Lavender (color)

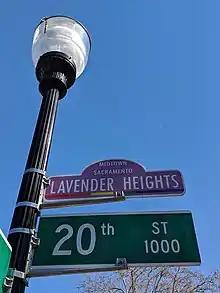
Lavender Heights in Sacramento, California

The source of this color is the "Pantone Textile Paper eXtended (TPX)" color list, color #17-3617 TPX—English Lavender.